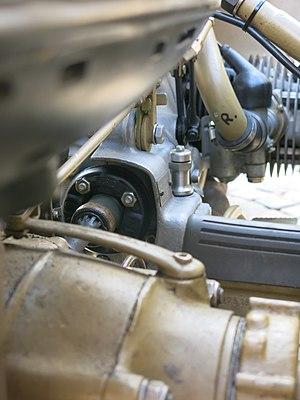
La BMW R 75 est une moto et un side-car de la période de la Seconde Guerre mondiale produit par la société allemande BMW de 1941 à 1944. Elle était appelé également "überschweres Wehrmachtsgespann". Elle fut notamment utilisée dans le désert d’Afrique du Nord par l'Africa Korps et en Union soviétique durant l'Opération Barbarossa, de 1941 à 1945.